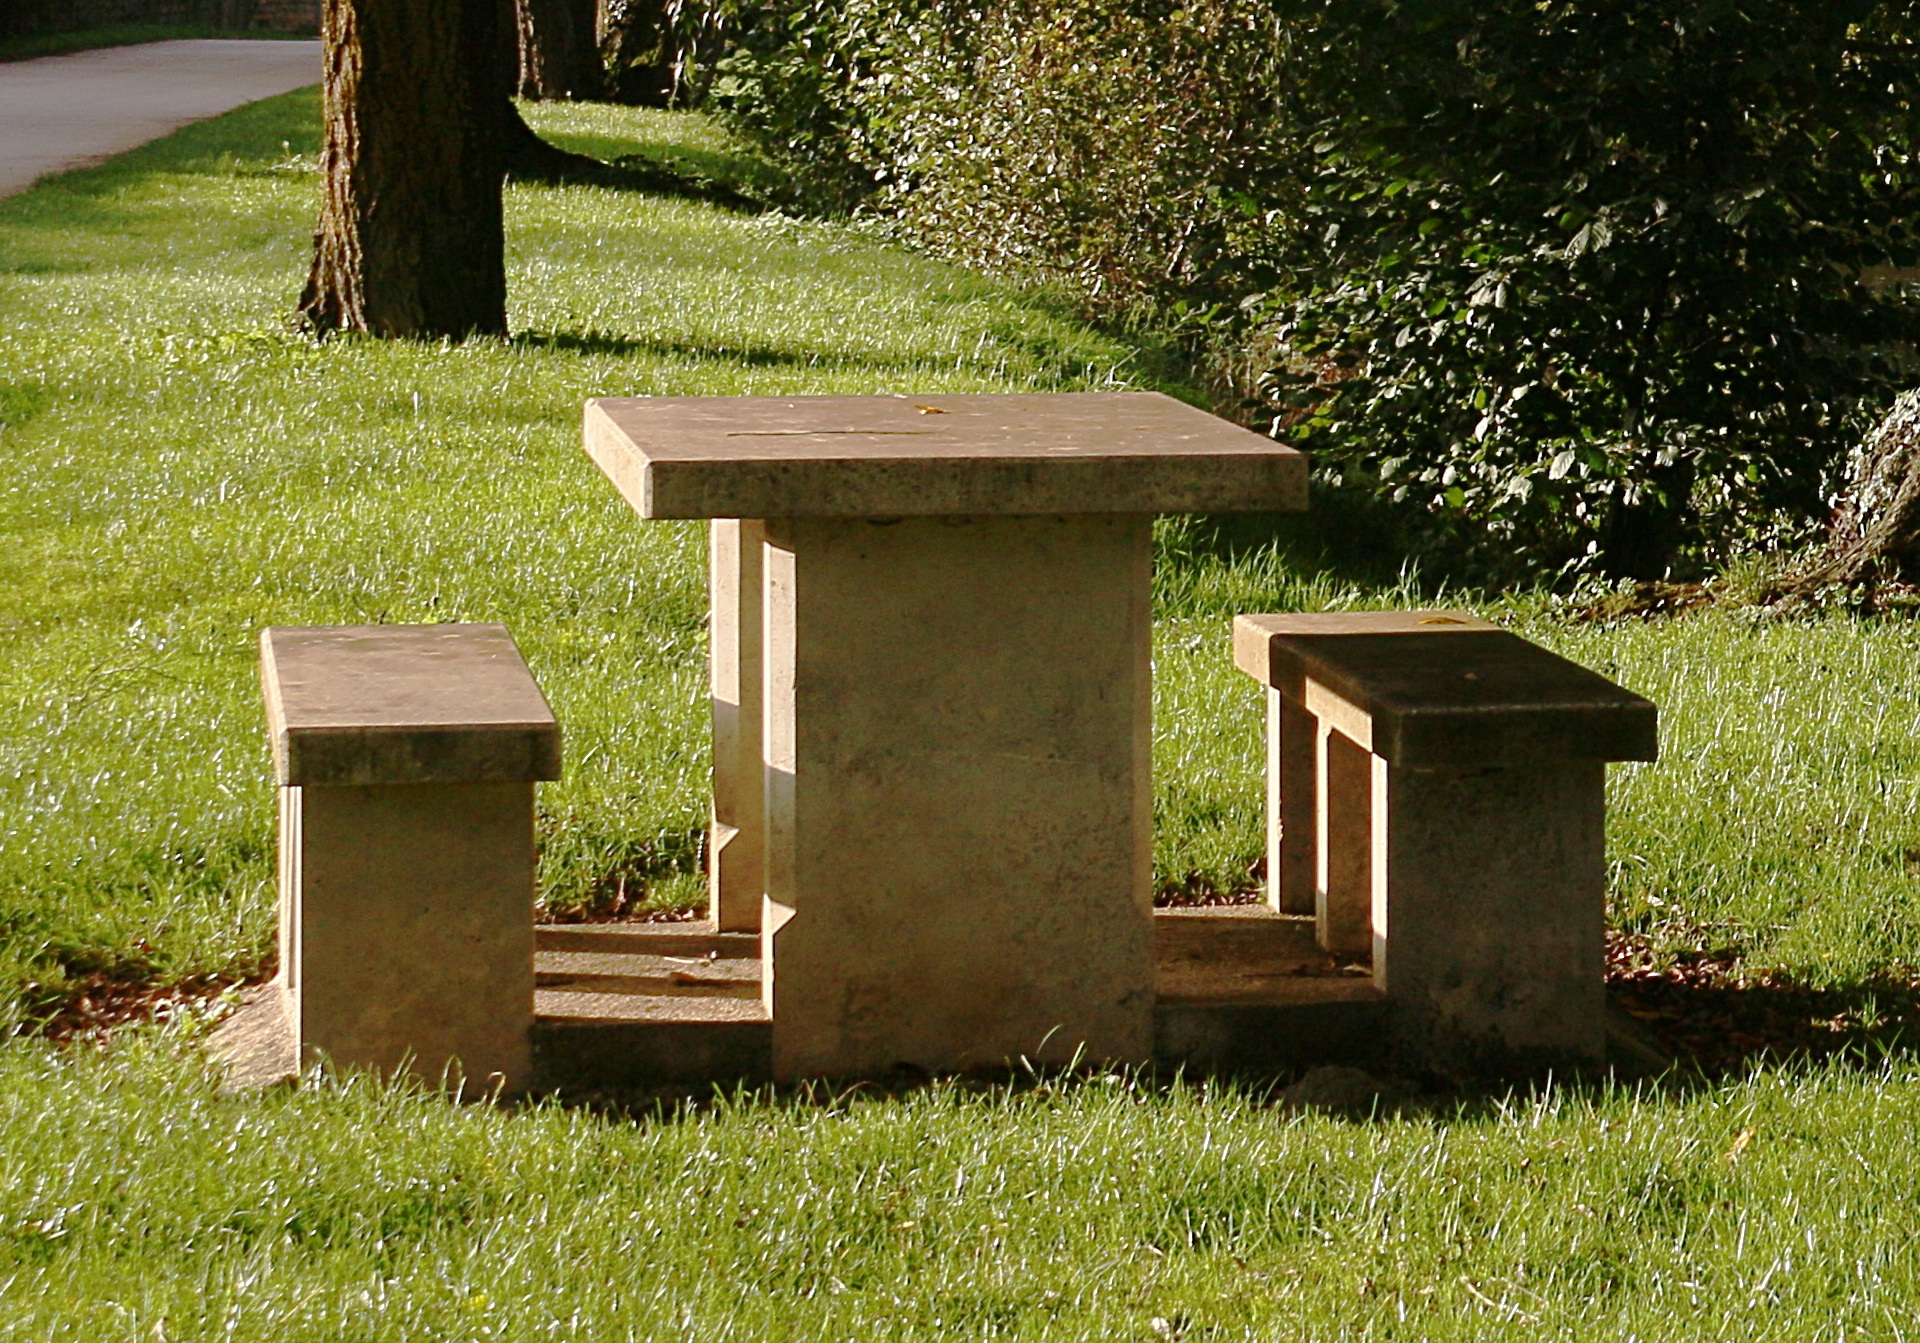
table, nature, grass, lawn, green, insect, backyard, garden, picnic, bee, yard, beehive, shoals, picnic table, membrane winged insect, arman on